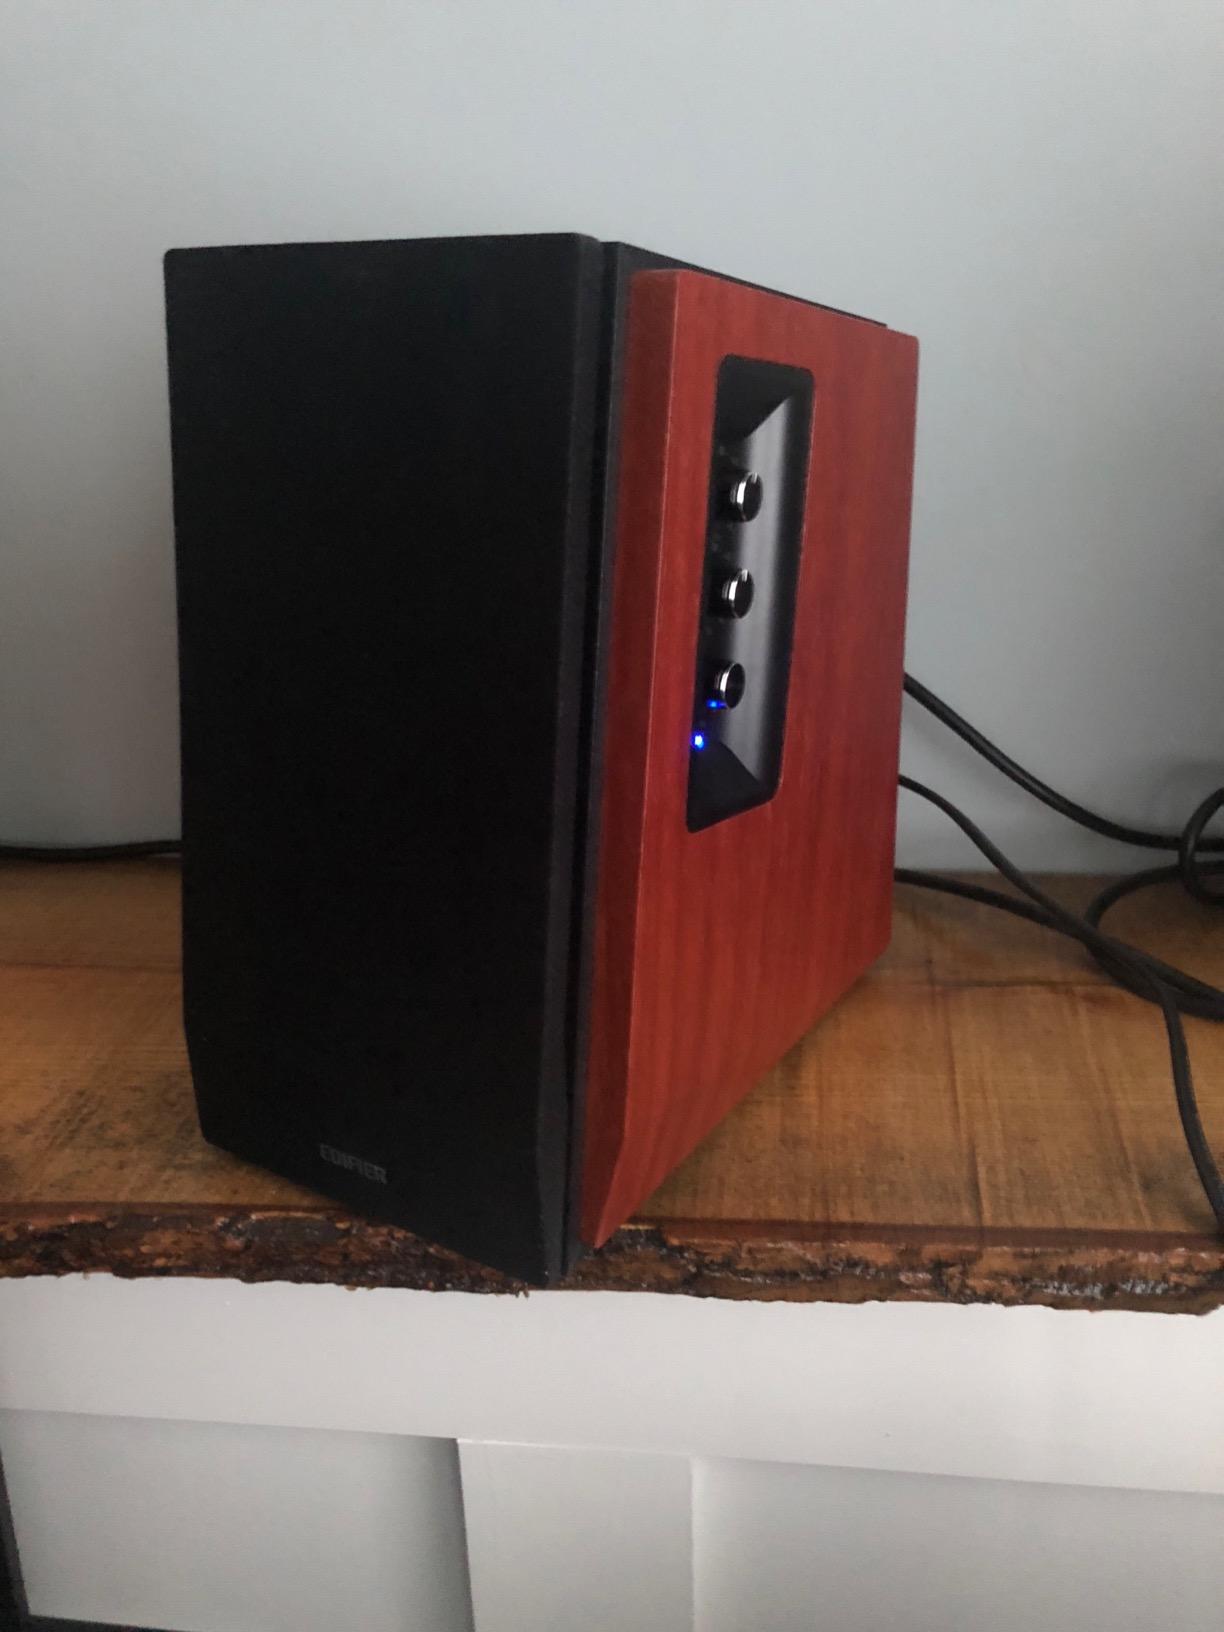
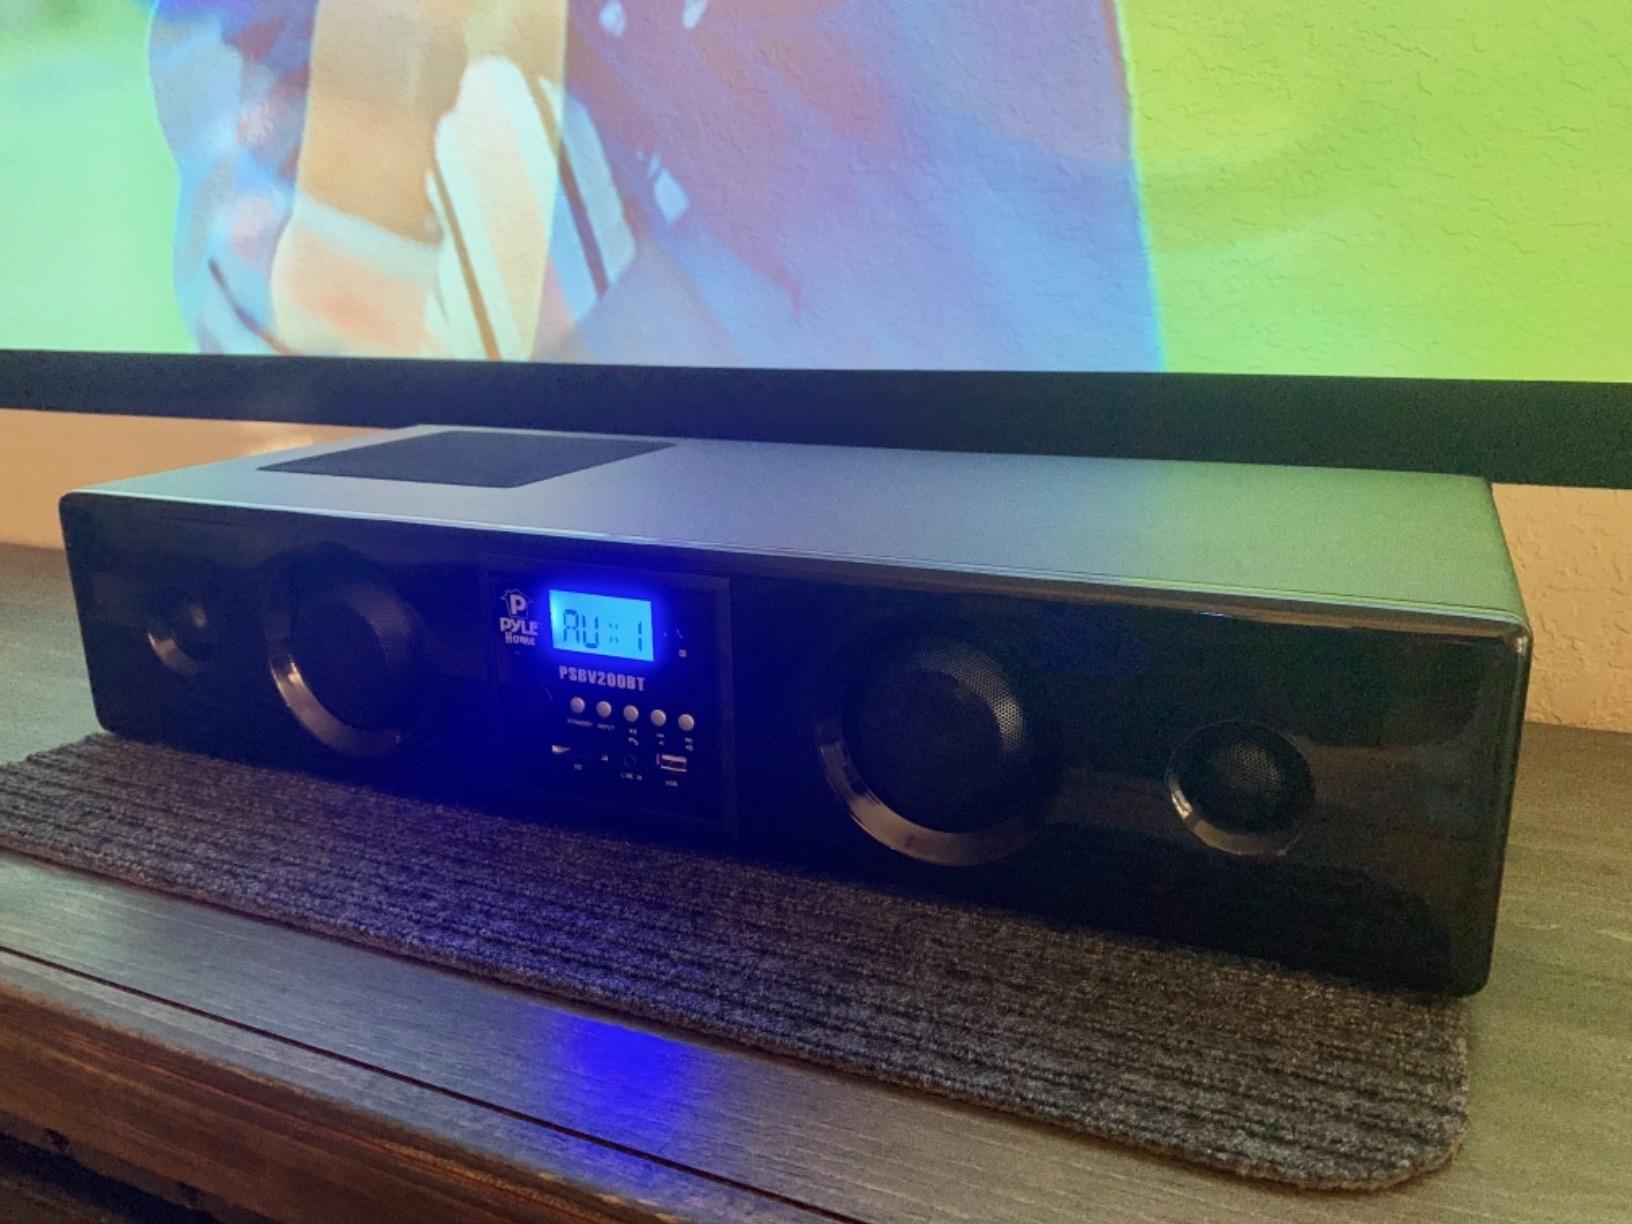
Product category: speaker
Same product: no